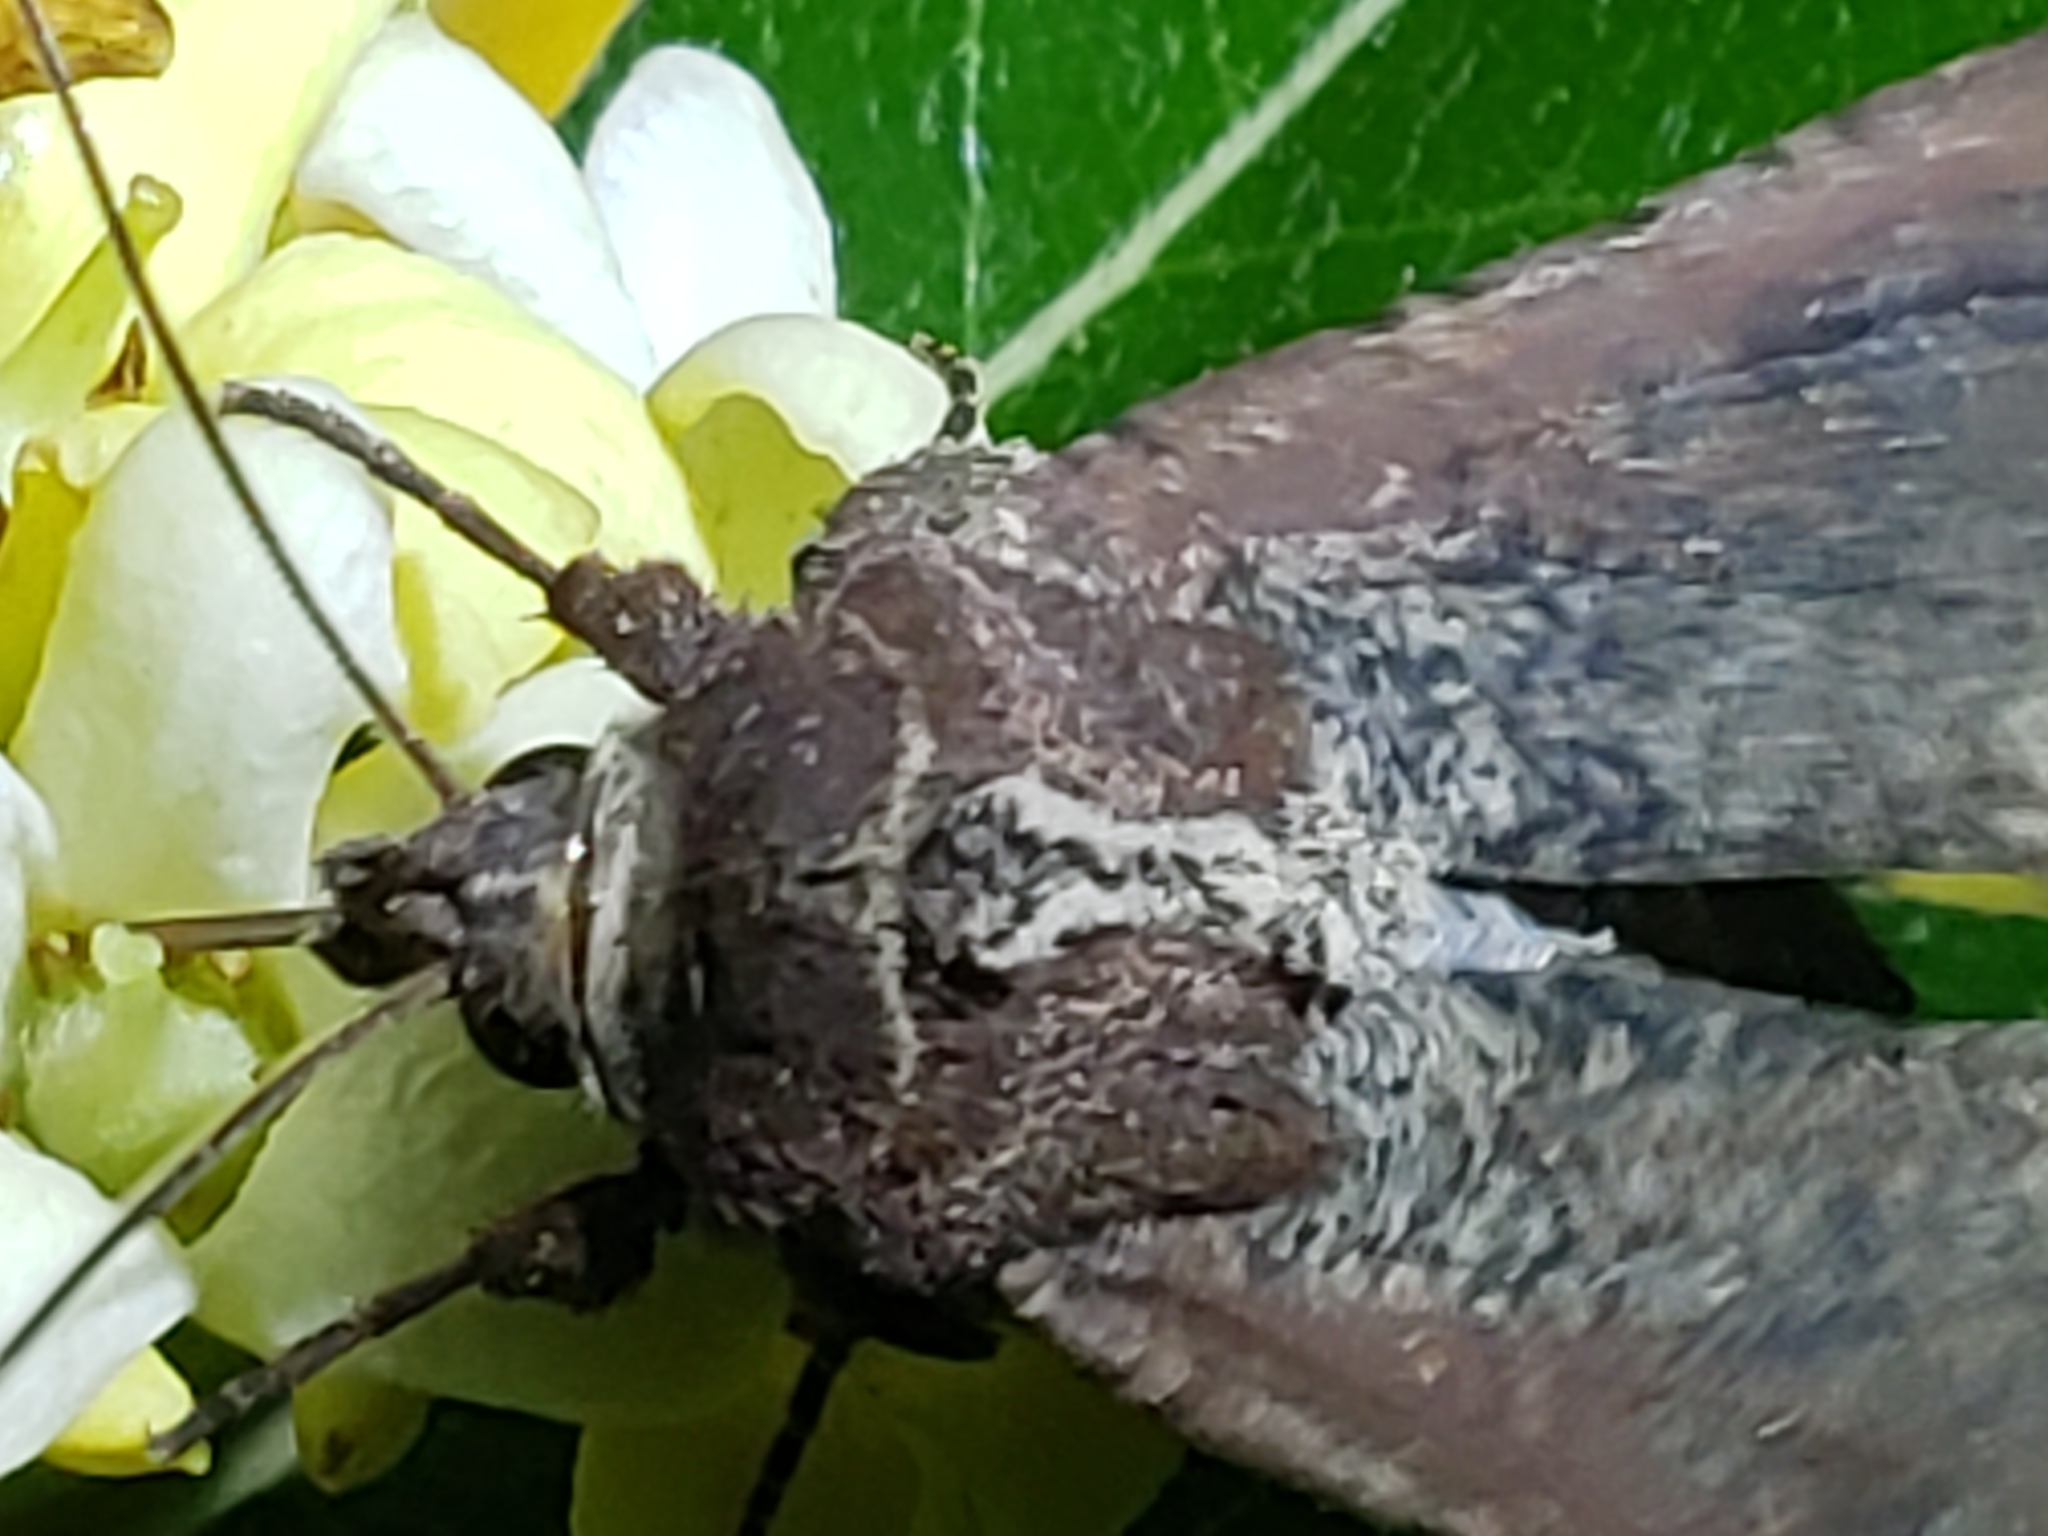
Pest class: cutworms